Proletarian Party of America

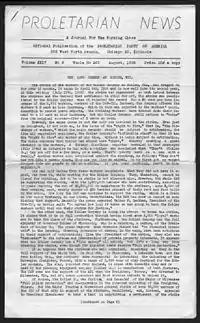
"Proletarian News" was the final publication produced by the PPA, terminating in July 1960.

The official organ of the PPA was a monthly magazine called "The Proletarian," which originally served a newsheet for the left wing inside the Socialist Party of Michigan. "The Proletarian" launched in May 1918 and continued to be issued each month until July 1931, when it was superseded by "Proletarian News," which was launched in 1932 and terminated in May 1961 (Vol 30 No. 1 Whole 318). Both publications were monthlies. During its final years, "Proletarian News" was produced via mimeograph owing to the small size of the party membership.